Luther (play)

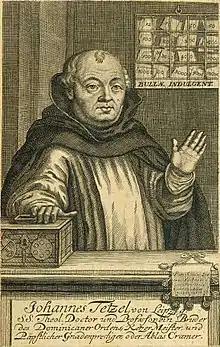
Johann Tetzel

Luther is accepted into St. Augustine's Monastery in Erfurt. His father, Hans, expresses scepticism and scorn for excessive religion. Luther displays anguished guilt at what he believes to be his own imperfections and sins.